Port of Nagoya Public Aquarium

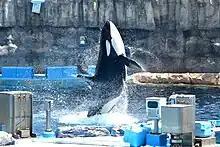
A killer whale training. The curriculum is designed to prevent physical inactivity and takes place 4 times a day.

Since its opening, the Port of Nagoya Aquarium has received multiple breeding and Koga awards from JAZA. The Port of Nagoya Aquarium has been active in breeding Antarctic species, having received awards for total 18 different animals.